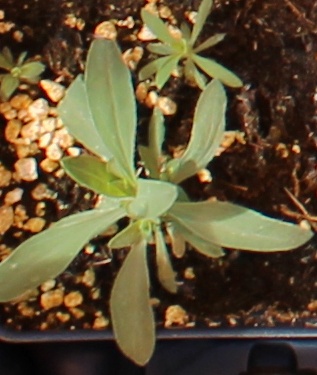
Label: Kochia